Mingshuwangling station

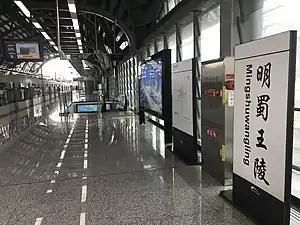

Mingshuwangling is a station on Line 4 of the Chengdu Metro in China.